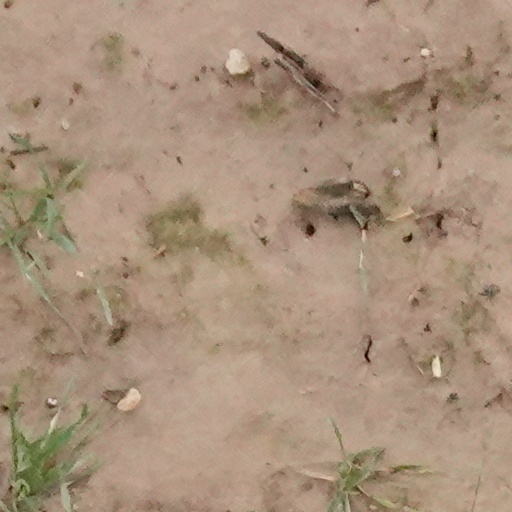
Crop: wheat